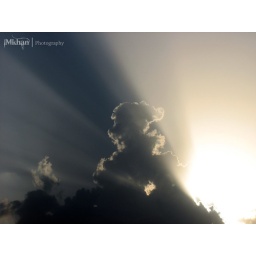
A horse in clouds